Plug-in electric vehicles in Japan

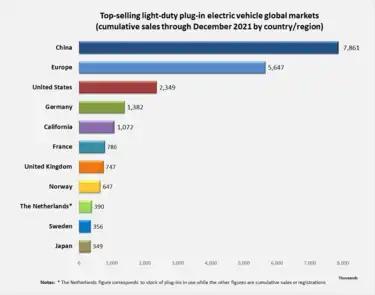
Cumulative light-duty plug-in electric vehicle sales in Japan compared to the world's top-selling countries and regional markets

Cumulative light-duty plug-in electric vehicle sales in Japan totaled about 151,250 units between July 2009 and December 2016, consisting of 86,390 all-electric cars (57.1%) and 64,860 plug-in hybrids (42.9%). At the end of 2016, Japan ranked as the world's third largest light-duty plug-in vehicle country market after the China and the U.S. , total Japanese sales of light-duty plug-in vehicles represent 8.1% of the global stock of plug-ins. The plug-in segment sales climbed from 1,080 units in 2009 to 12,630 in 2011, and reached 24,440 in 2012. Only all-electric cars were sold in the country between 2009 and 2011. Global sales of pure electric cars in 2012 were led by Japan with a 28% market share of the segment sales. Japan ranked second after the U.S. in terms of its share of plug-in hybrid sales in 2012, with 12% of global sales.